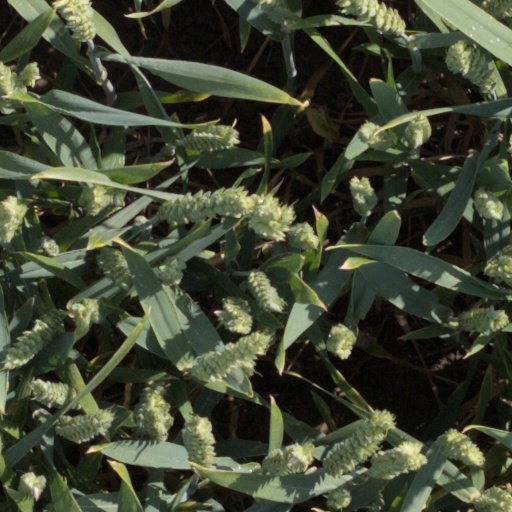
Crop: wheat